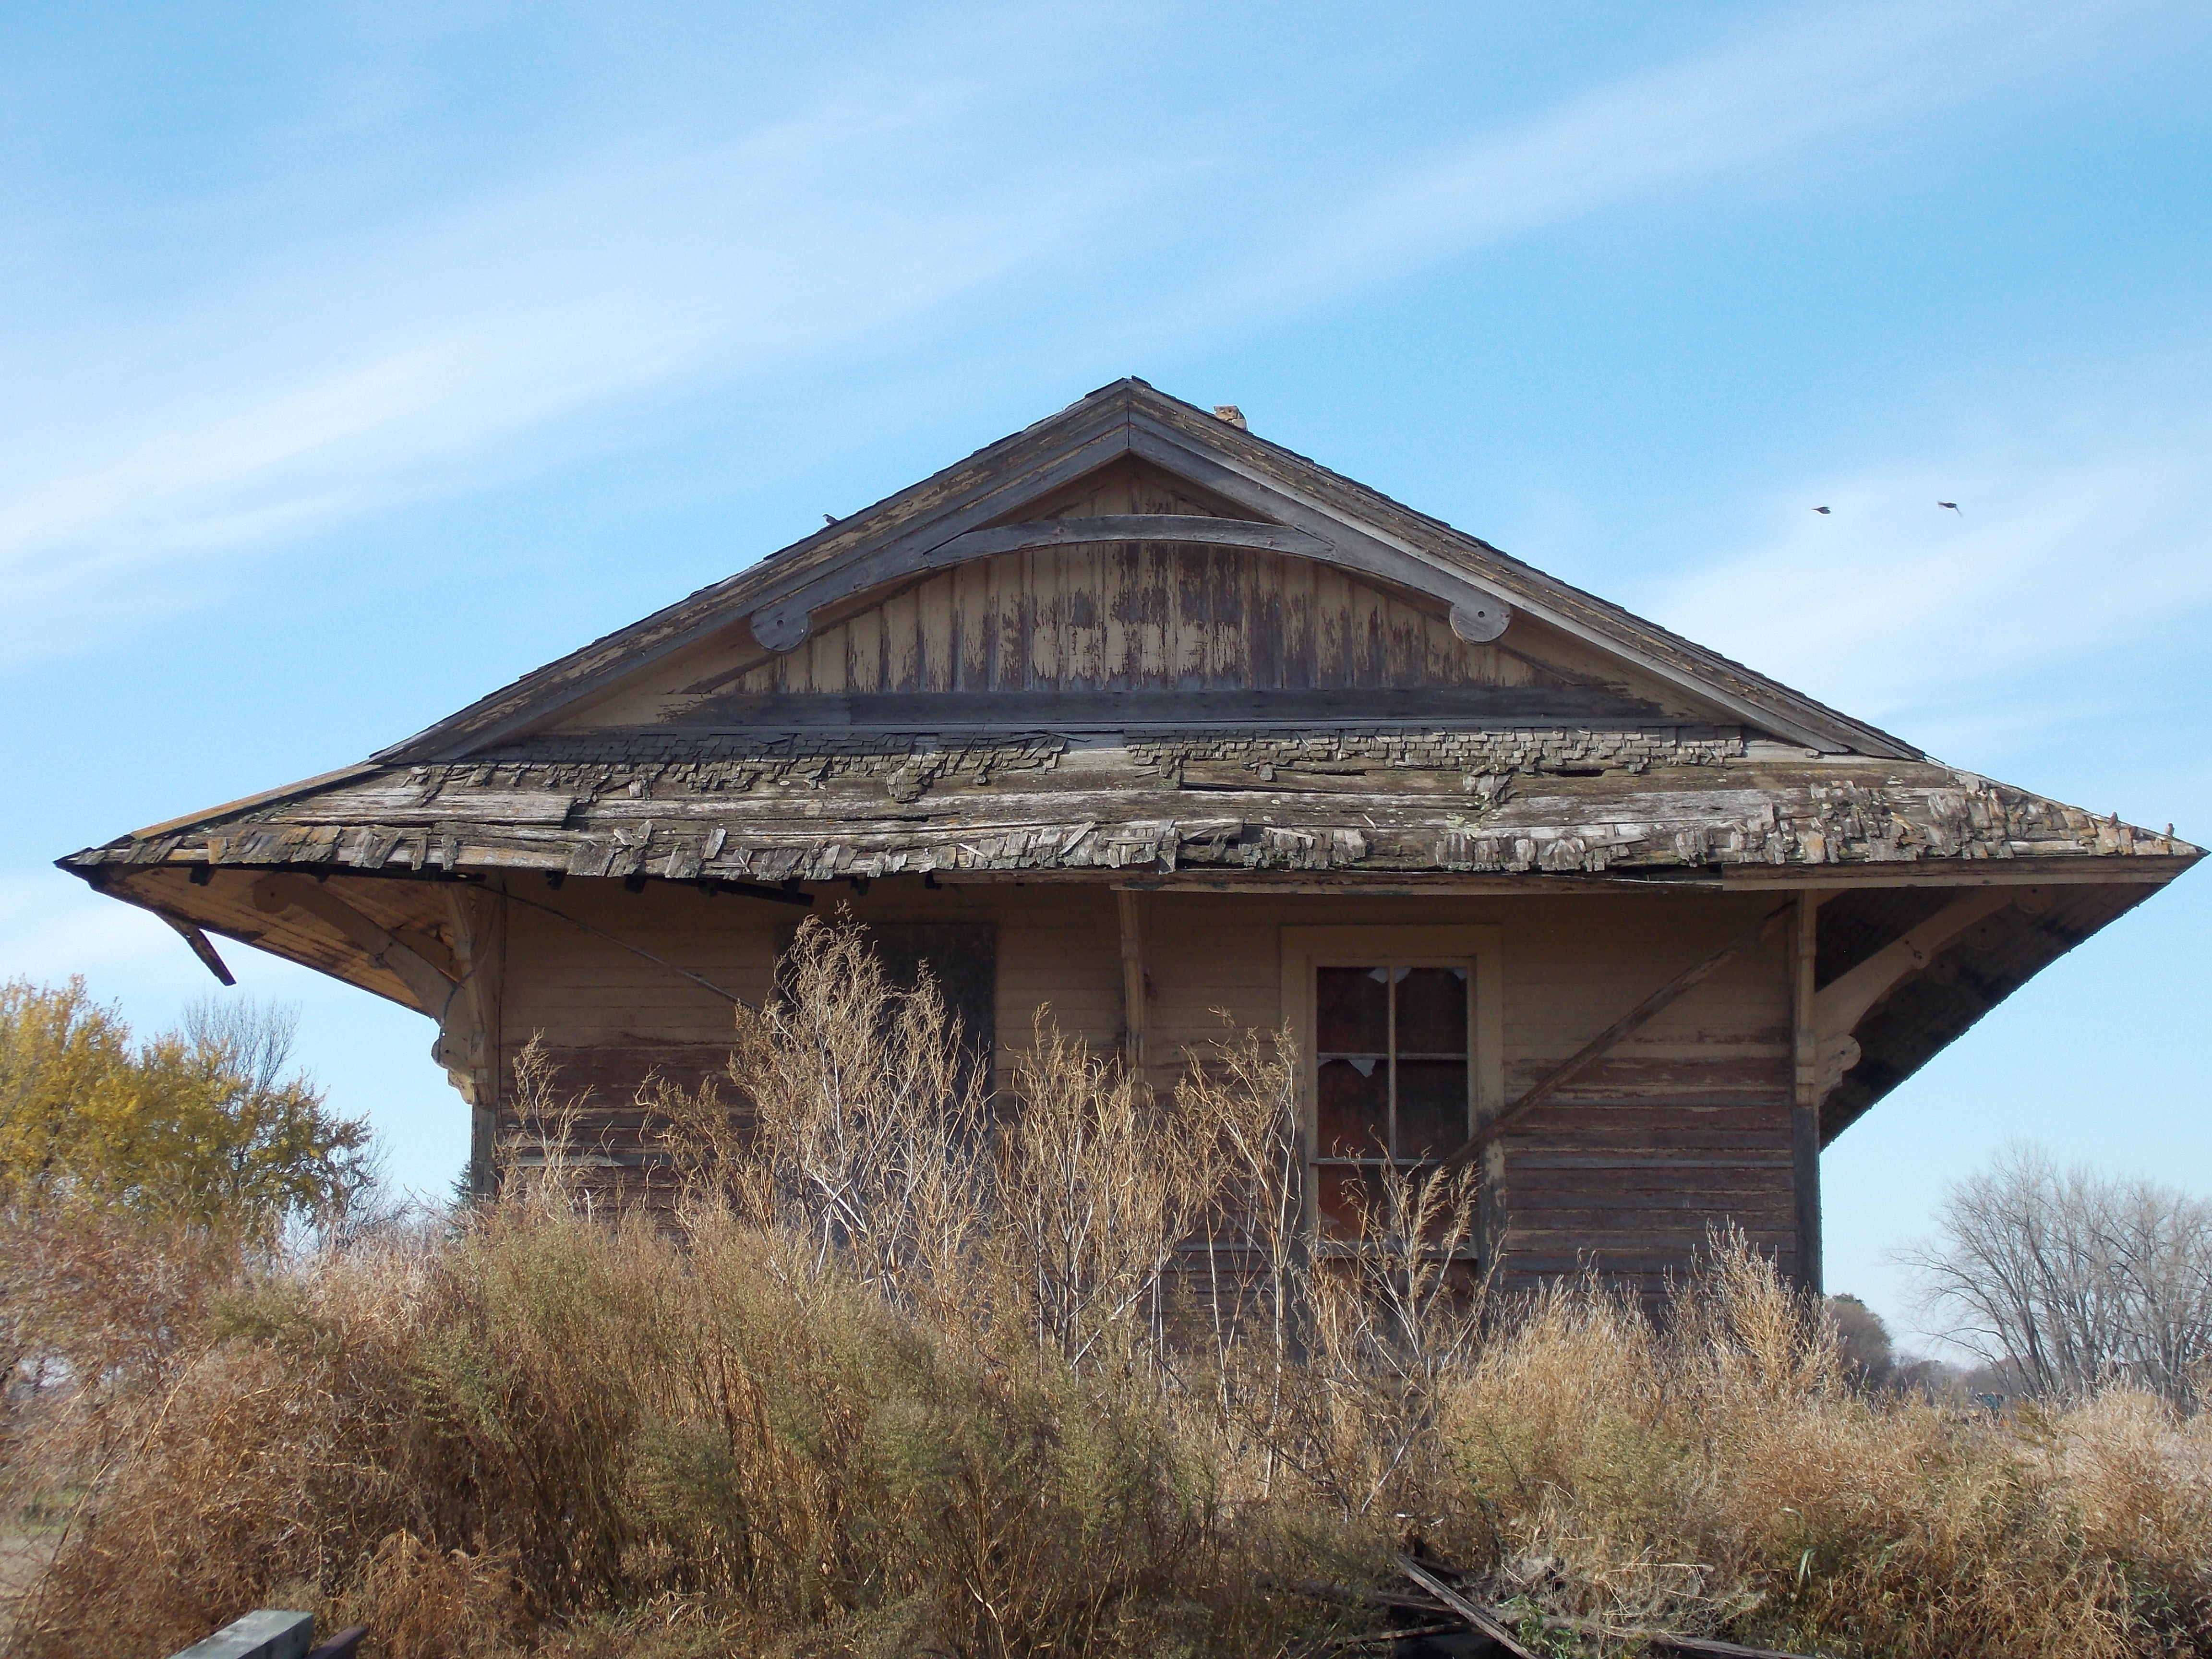
structure, wood, house, building, old, home, hut, shack, disrepair, abandoned, empty, wooden, rural area, outdoor structure